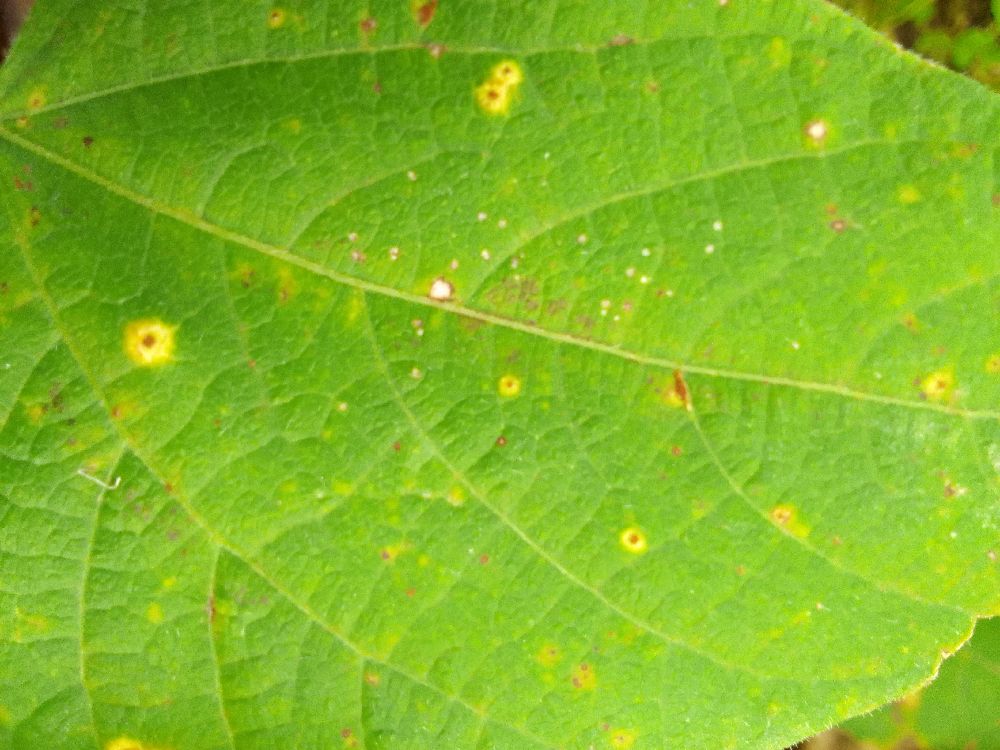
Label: rust